Plumb Memorial Library

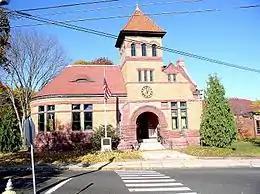

The Plumb Memorial Library is a public library in Shelton, Connecticut. It is located at 65 Wooster St., in an architecturally distinguished Richardsonian Romanesque building designed by Bridgeport architect Charles T. Beardsley, Jr. and built in 1895. It was listed on the National Register of Historic Places in 1978. The building is named in memory of David Wells Plumb, a local businessman and philanthropist, whose widow donated land for its construction. A modern addition was added in 1975, significantly enlarging the library's space and look.